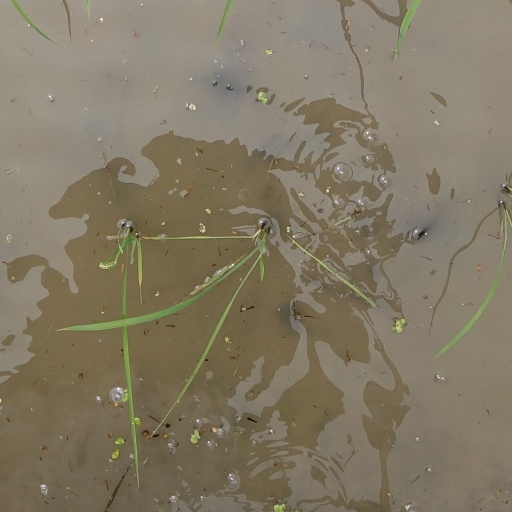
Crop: rice